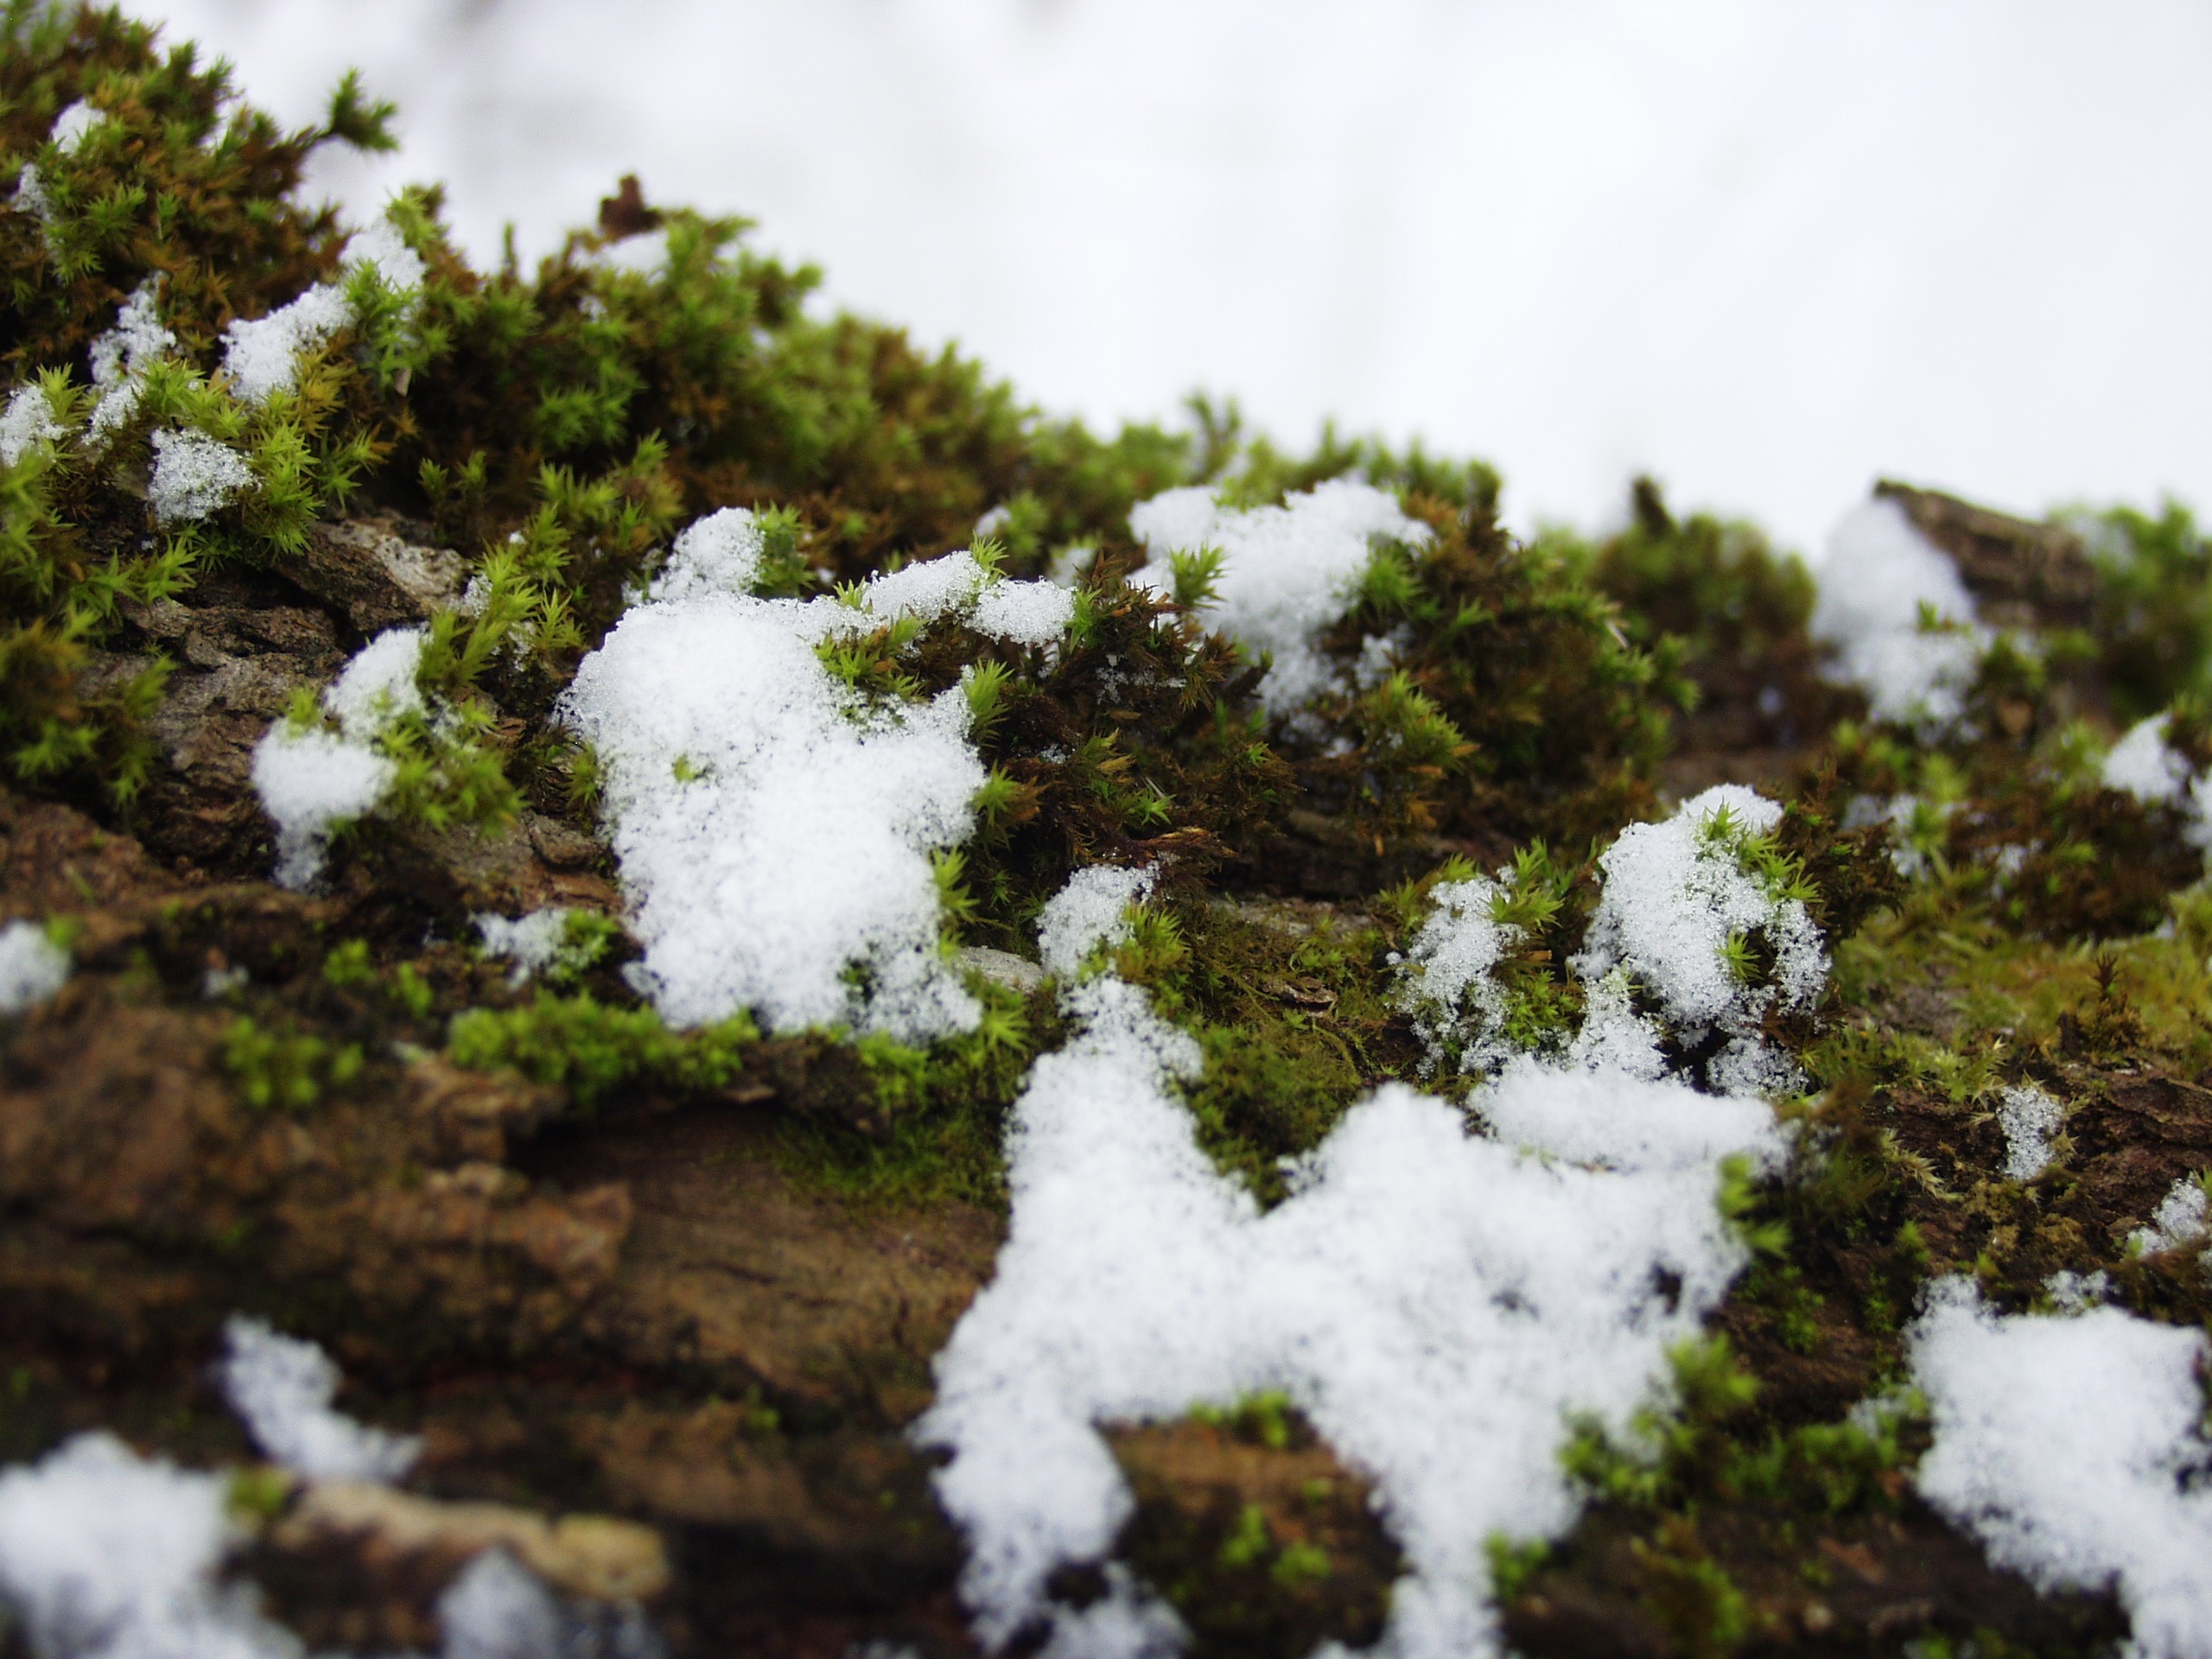
tree, nature, branch, snow, cold, winter, plant, white, flower, frost, moss, log, weather, soil, fir, flora, season, spruce, ecosystem, freezing, woody plant